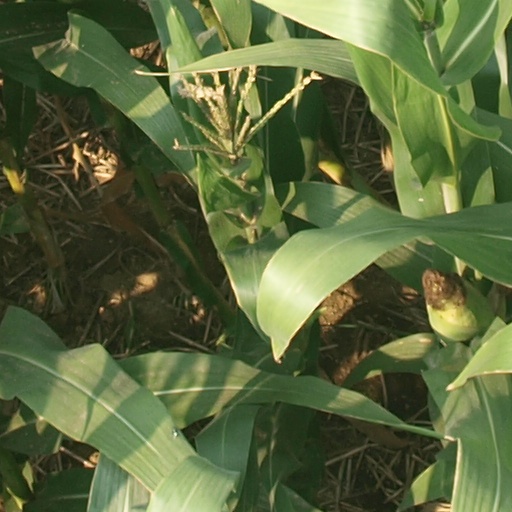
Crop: maize; corn